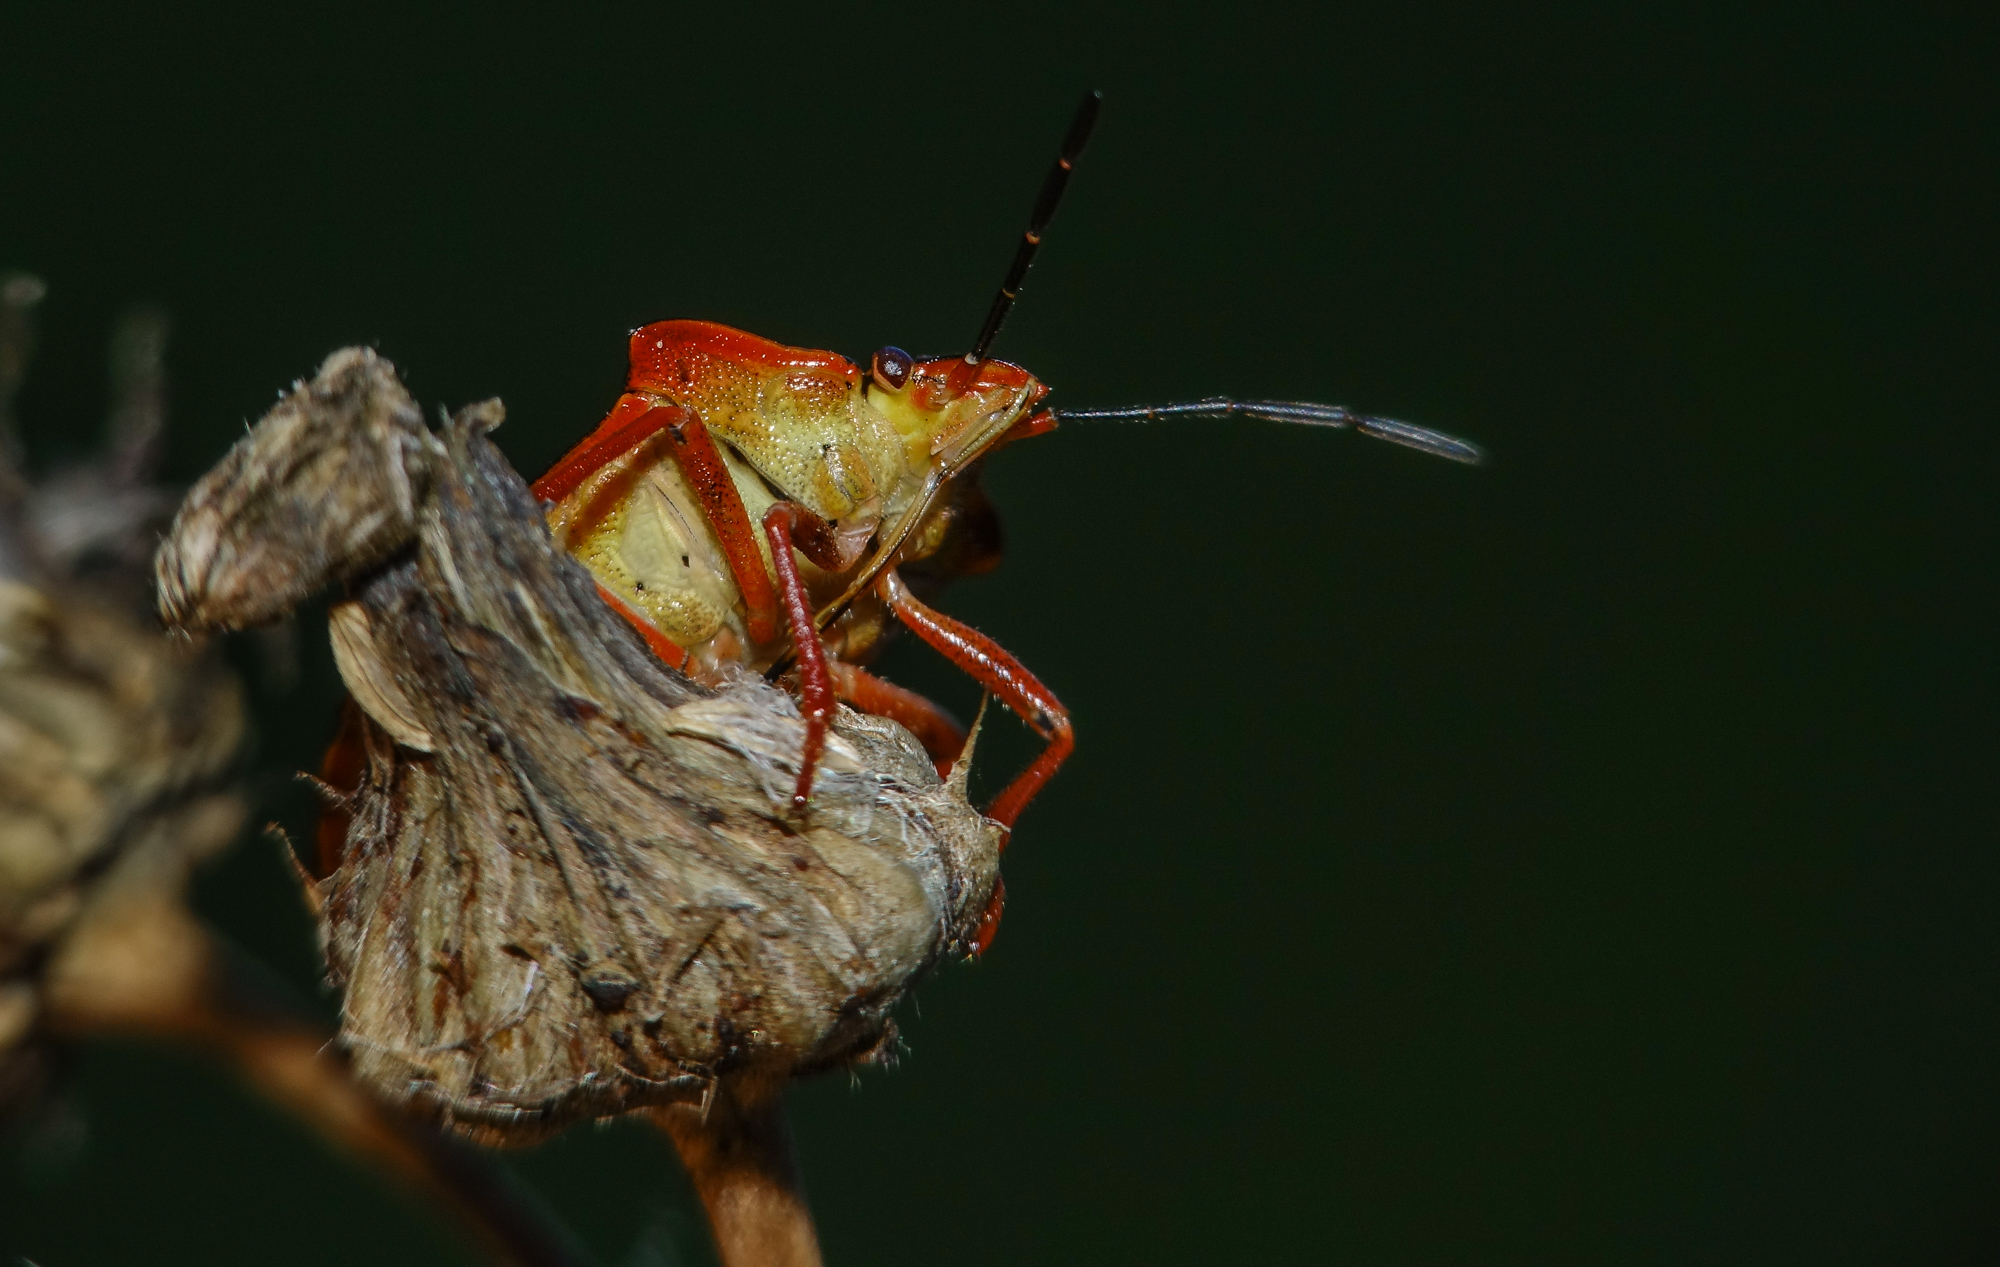
nature, photography, leaf, insect, macro, bug, fauna, invertebrate, close up, animals, naturaleza, chinche, ggl1, gaby1, xovesphoto, sonydscrx10iii, sonyrx10iii, rx10iii, rx10m3, animales, hoyapro1, macro photography, arthropod, membrane winged insect, true bugs